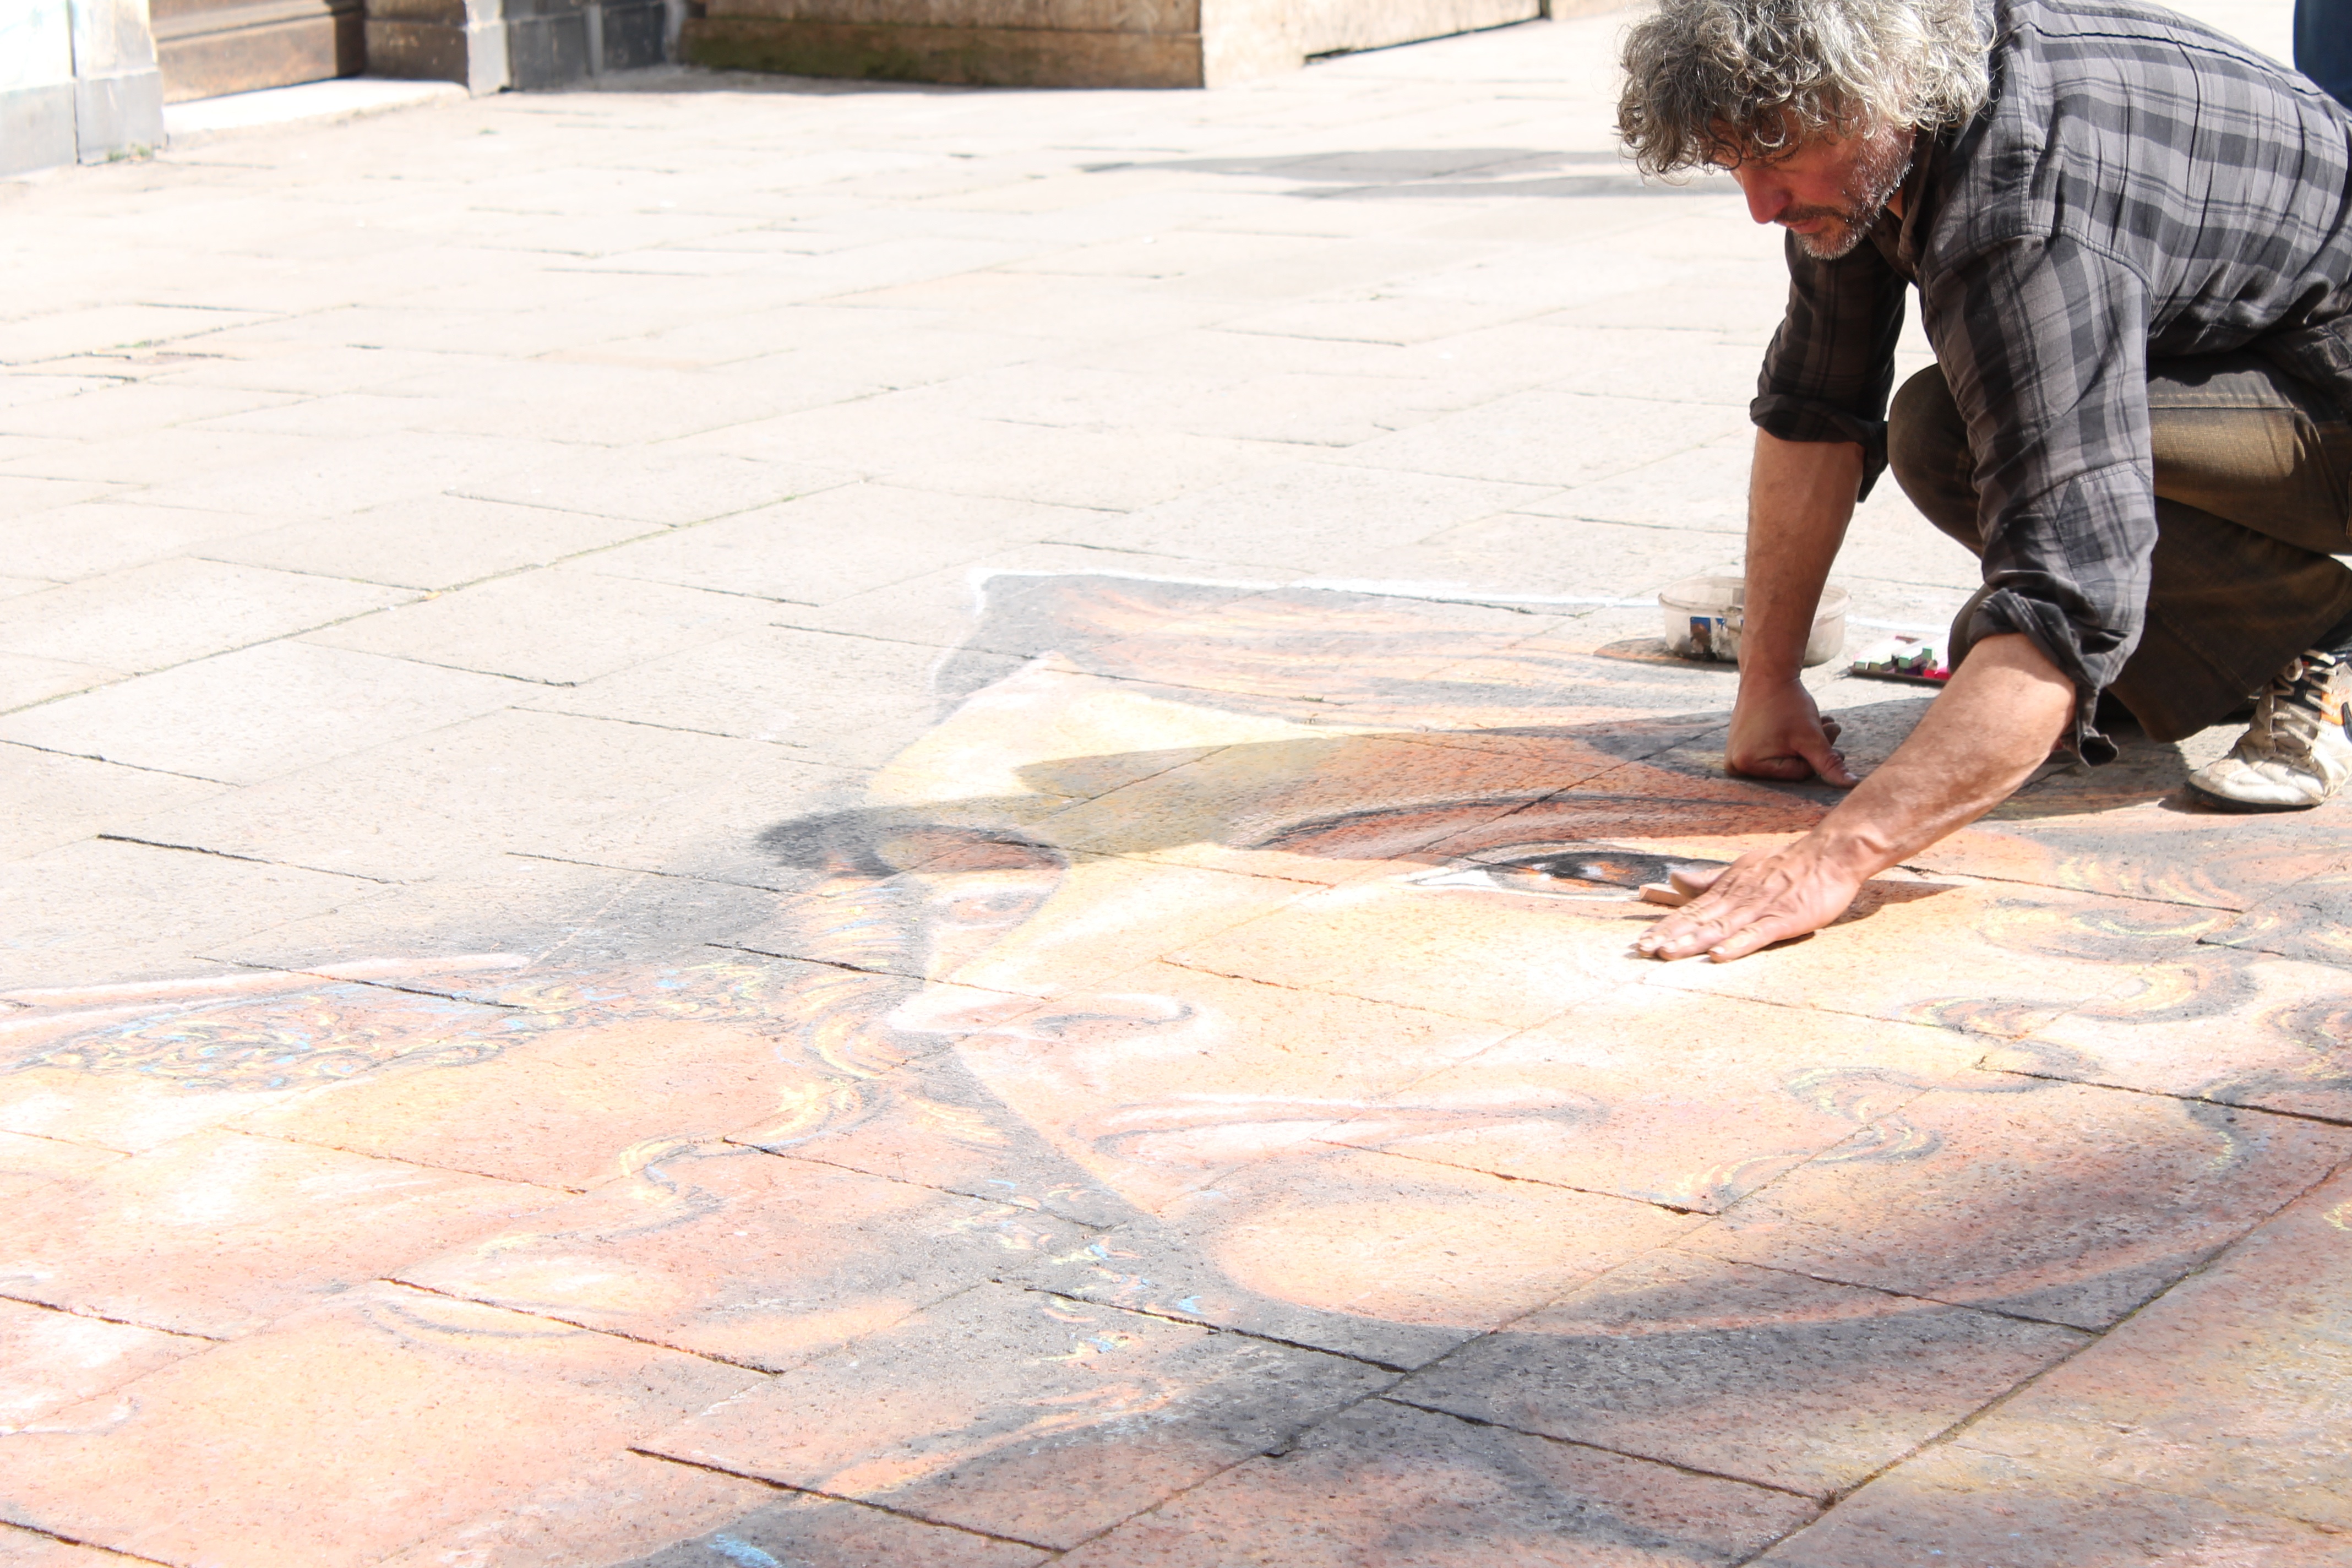
sand, wood, sidewalk, floor, roof, asphalt, tile, material, concrete, flooring, road surface, flagstone